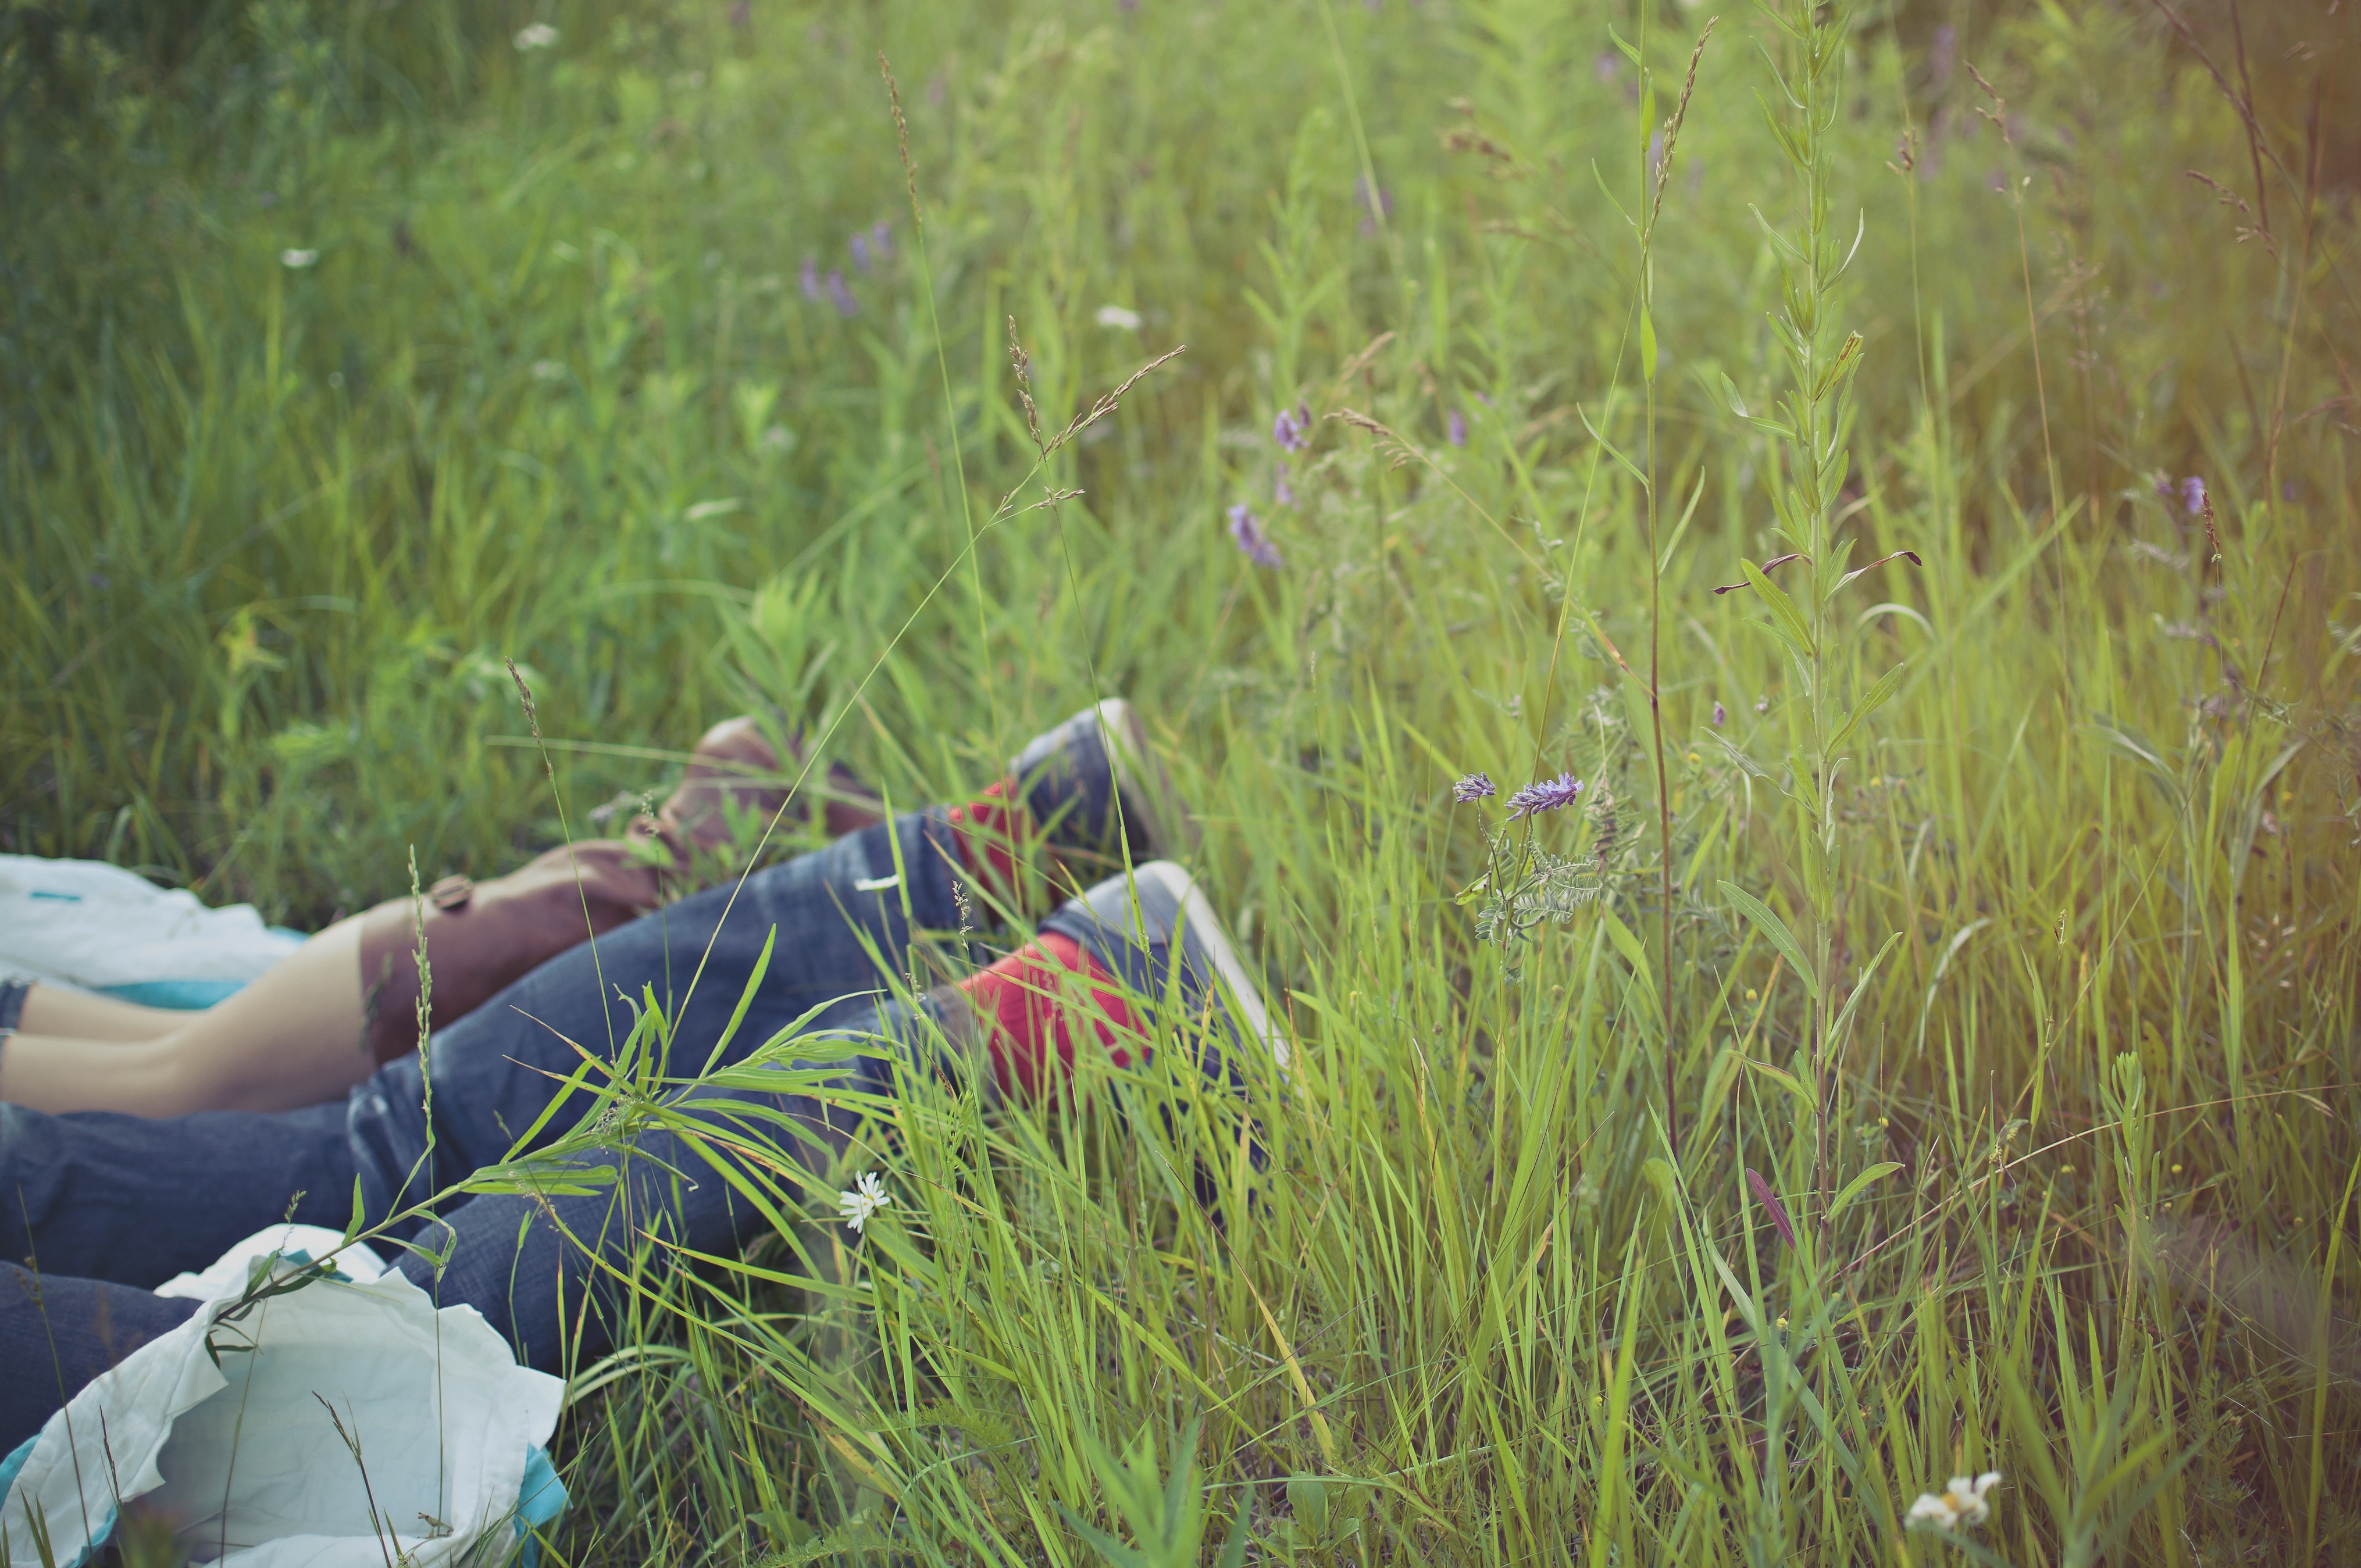
tree, nature, grass, plant, field, lawn, meadow, prairie, leaf, flower, green, relax, crop, couple, rest, agriculture, flora, life, outdoors, relationship, grassland, intimacy, wetland, scene, habitat, ecosystem, frolic, natural environment, grass family, make out